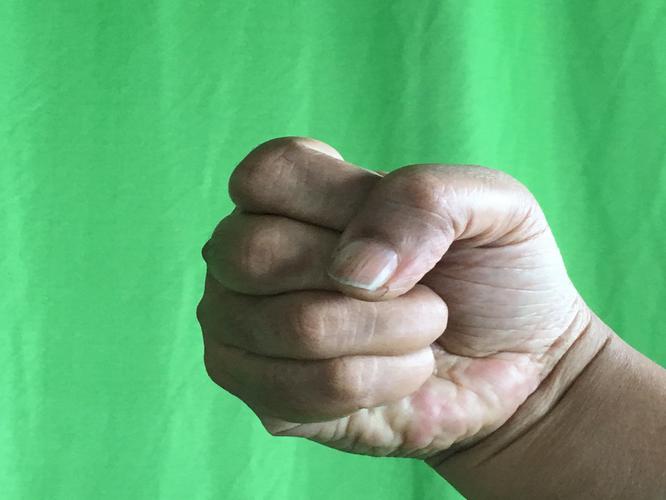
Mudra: Mushti
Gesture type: single_hand